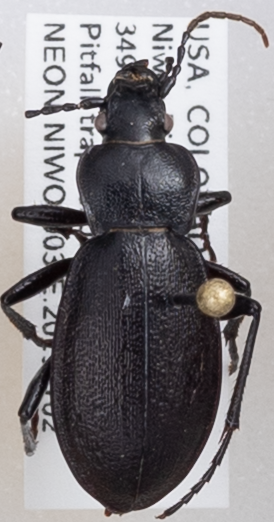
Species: Carabus taedatus
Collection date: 2019-07-02
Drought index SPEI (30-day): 0.794
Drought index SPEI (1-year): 0.114
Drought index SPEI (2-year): -0.1